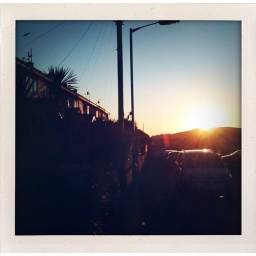
Sunset on the street by Loud n clear